Front Line Assembly

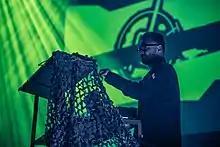
Rhys Fulber performing with Front Line Assembly in 2016

In 1992, Front Line Assembly reached a turning point in the band's musical style with the album "Tactical Neural Implant". The media, including "Melody Maker", Siren Magazine and fanzine Industrial Strength all commented particularly on the more melodious approach featured on the album and noted the use of multi-layered sounds which would become a trademark of the band. Asked about this composing style by Industrial Nation, Leeb explained that the band continually experimented with new ways to use technology to make each recording different, and had focused on clarity and sustain in their instrumentation and structure in their songs.